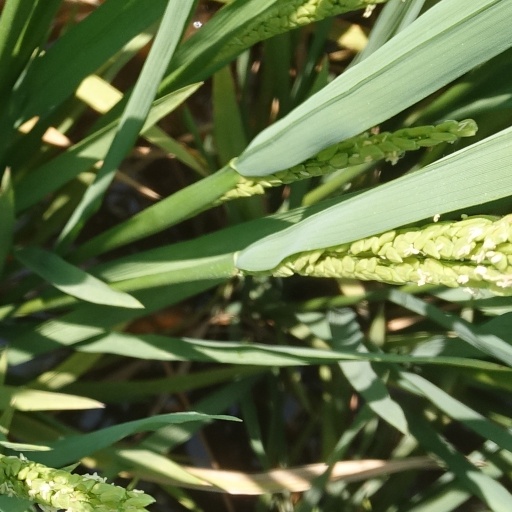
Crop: rice